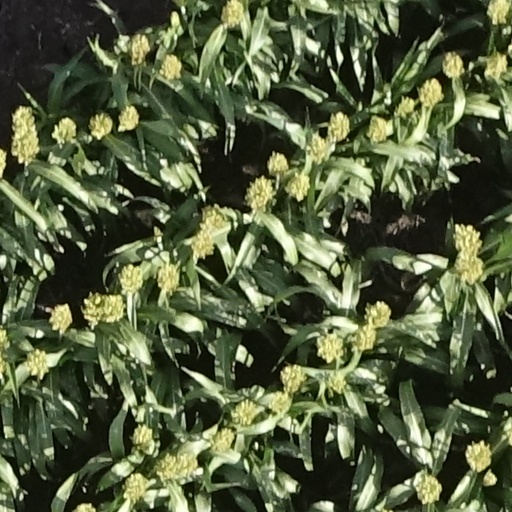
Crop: sorghum